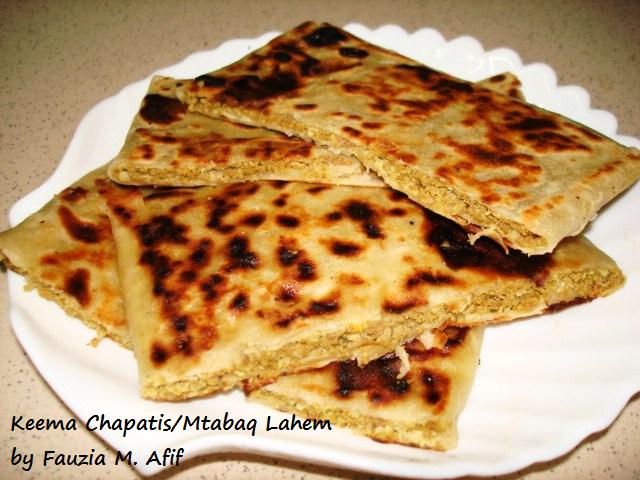
Dish: chapati